Rwandan Civil War

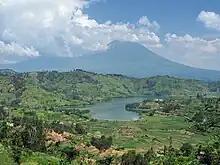
Photograph of a lake with one of the Virunga Mountains behind, partially in cloud

Paul Kagame was still in the United States at the time of the outbreak of war, attending the military training course in Fort Leavenworth. He and Rwigyema had been in frequent contact by telephone throughout his stay in Kansas, planning the final details for the October invasion. At the end of September Kagame informed the college that he was leaving the course, and was settling his affairs ready to return to Africa as the invasion began. The college allowed him to leave with several textbooks, which he later used in planning tactics for the war. When Kagame learned of Rwigyema's death on 5October, he departed immediately to take command of the RPF troops. He flew through London and Addis Ababa to Entebbe Airport, where he was given safe passage by a friend in the Ugandan secret service; the police considered arresting him, but with Museveni out of the country and no specific orders, they allowed him to pass. Ugandan associates drove Kagame to the border and he crossed into Rwanda early on 15 October.